Nonverbal communication

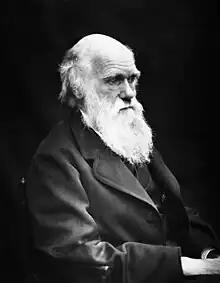
Charles Darwin wrote "The Expression of the Emotions in Man and Animals" in 1872.

Scientific research on nonverbal communication and behavior was started in 1872 with the publication of Charles Darwin's book, "The Expression of the Emotions in Man and Animals". In the book, Darwin argued that all mammals, both humans and animals, showed emotion through facial expressions. He posed questions such as: "Why do our facial expressions of emotions take the particular forms they do?" and "Why do we wrinkle our nose when we are disgusted and bare our teeth when we are enraged?" Darwin attributed these facial expressions to serviceable associated habits, which are behaviors that earlier in our evolutionary history had specific and direct functions. For example, a species that attacked by biting, baring the teeth was a necessary act before an assault and wrinkling the nose reduced the inhalation of foul odors. In response to the question asking why facial expressions persist even when they no longer serve their original purposes, Darwin's predecessors have developed a highly valued explanation. According to Darwin, humans continue to make facial expressions because they have acquired communicative value throughout evolutionary history. In other words, humans utilize facial expressions as external evidence of their internal state. Although "The Expression of the Emotions in Man and Animals" was not one of Darwin's most successful books in terms of its quality and overall impact in the field, his initial ideas started the abundance of research on the types, effects, and expressions of nonverbal communication and behavior. Charles Darwin was also a renowned British naturalist and biologist best known for developing the theory of evolution through natural selection